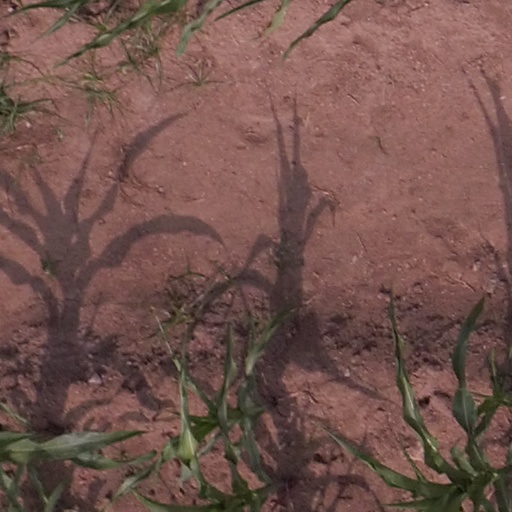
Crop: maize; corn